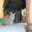
Label: cat